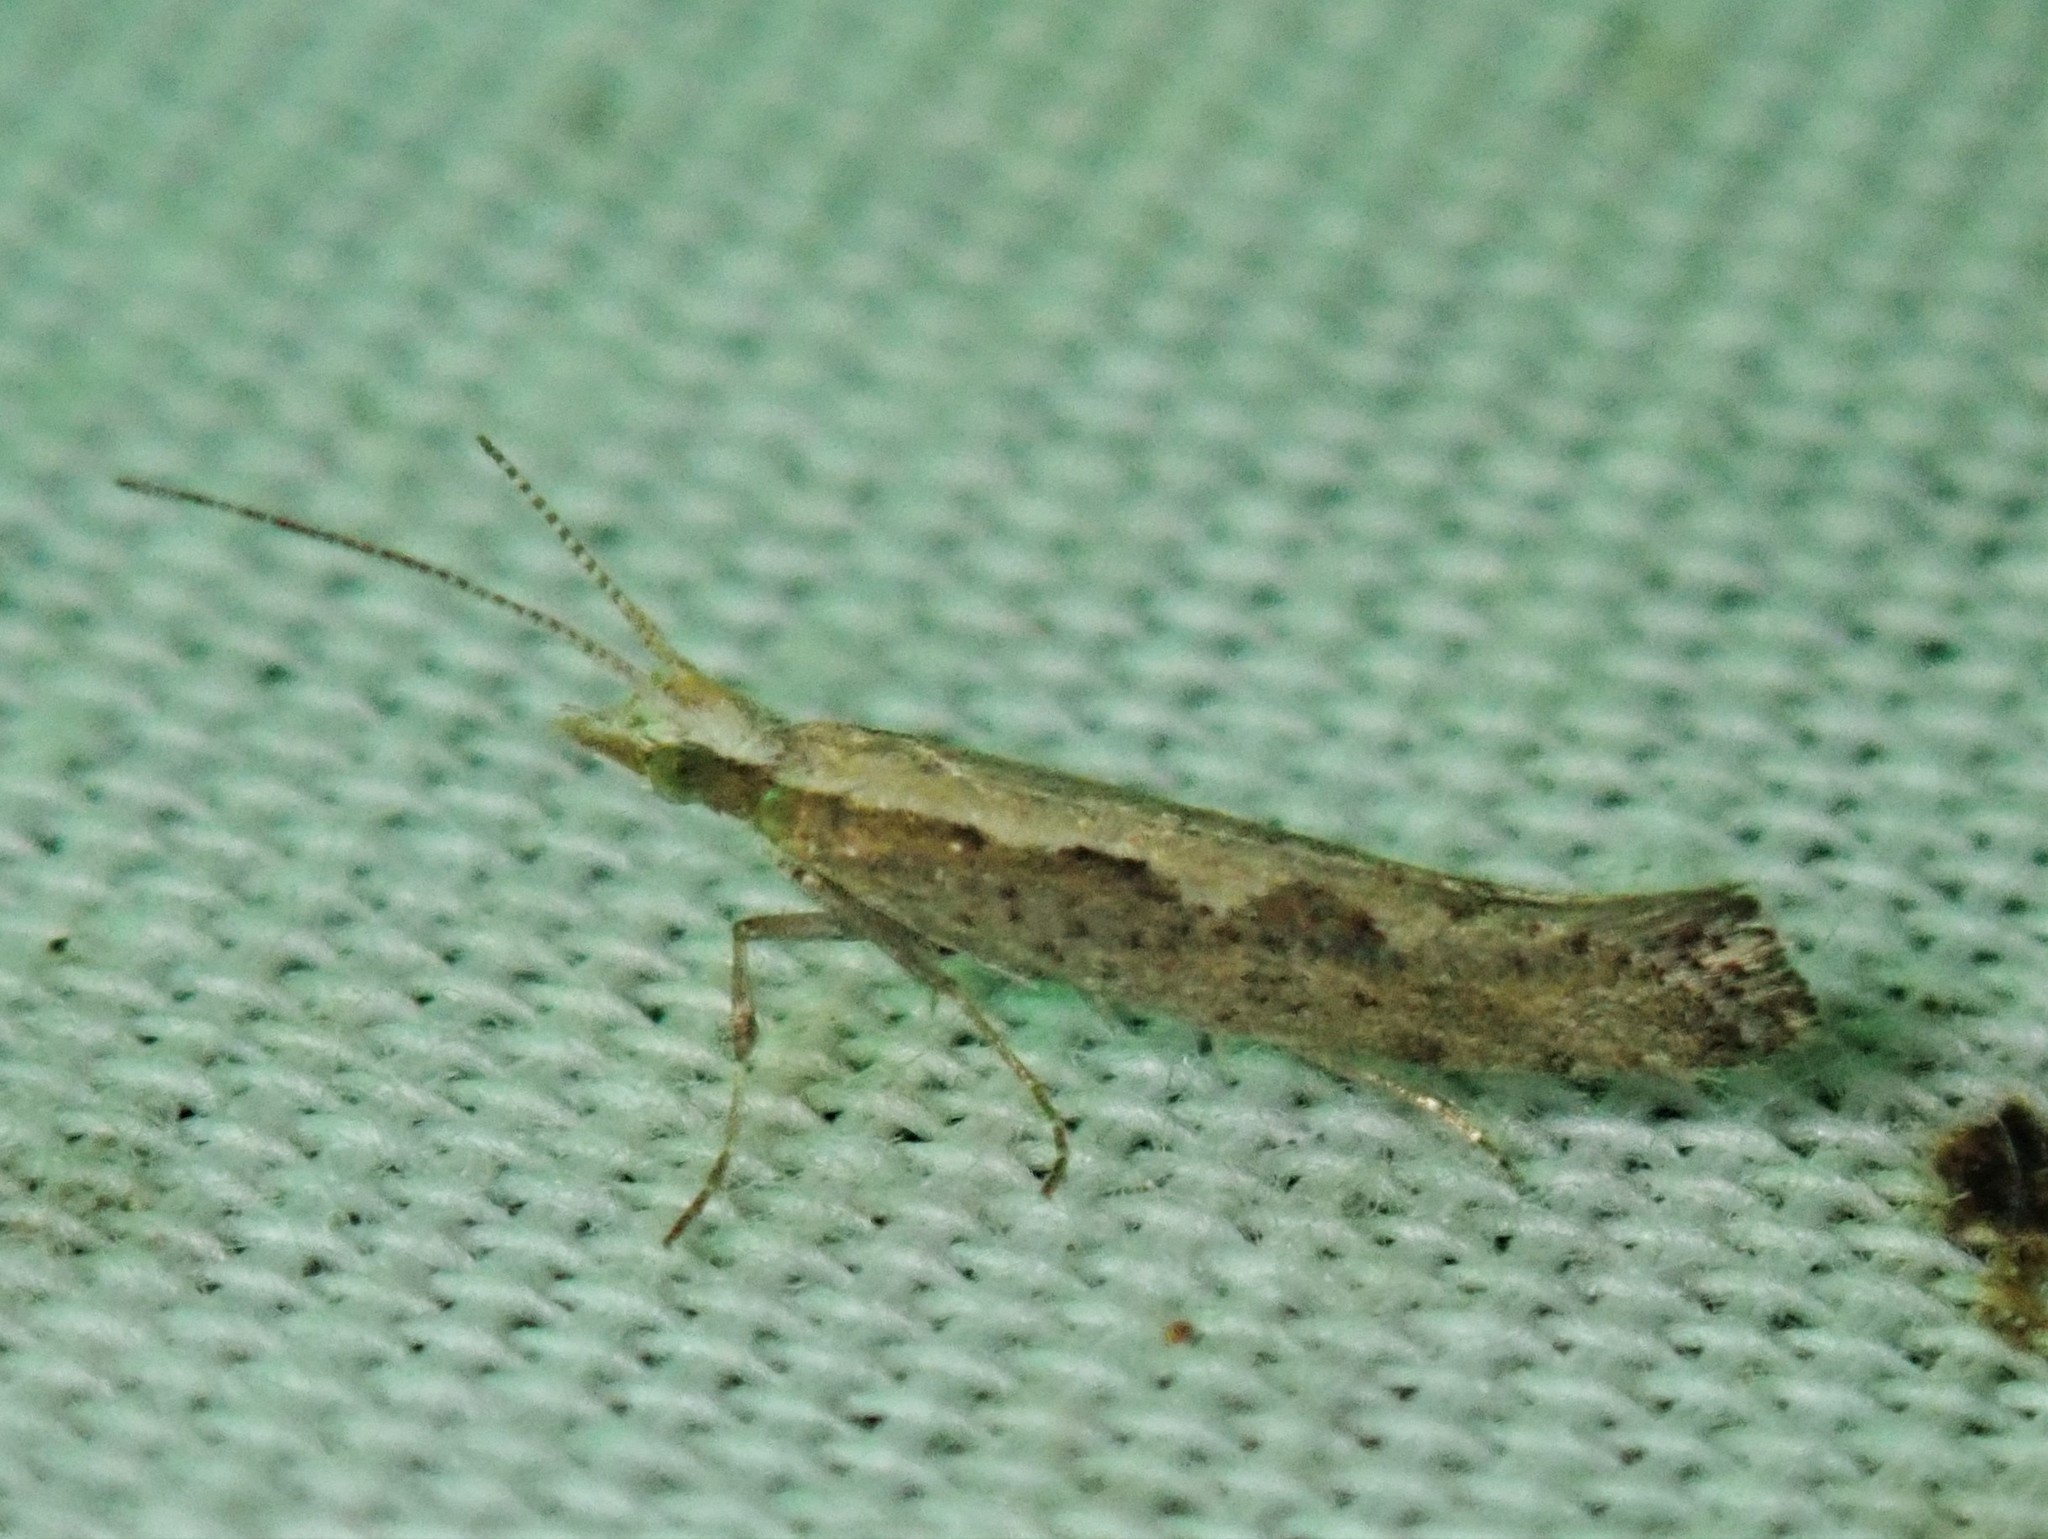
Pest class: diamondback_moth